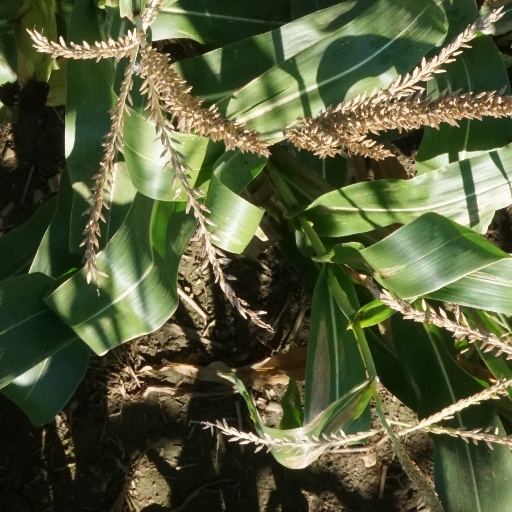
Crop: maize; corn